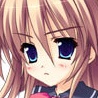
Portrait style: Anime Portrait